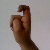
The image shows a hand gesture representing the letter 'X' in Indian Sign Language.